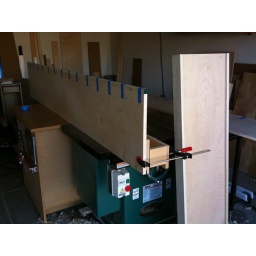
These are the sides of the box that the bed box sits in and rotates down from.